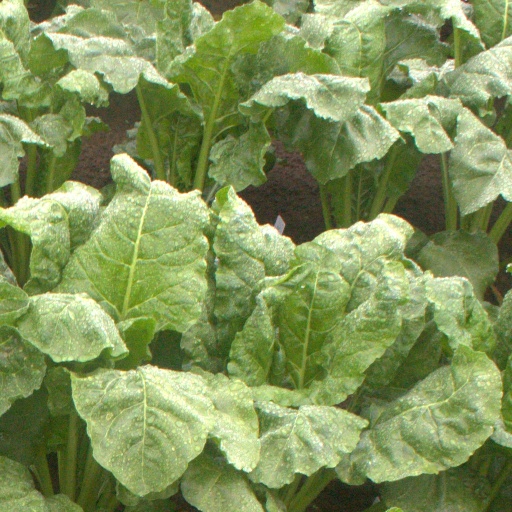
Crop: sugar beet